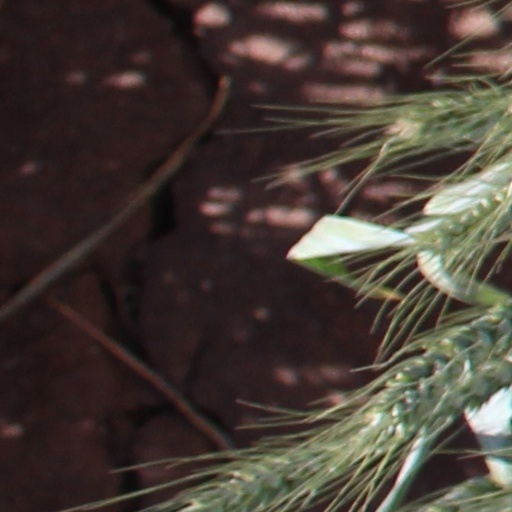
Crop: wheat